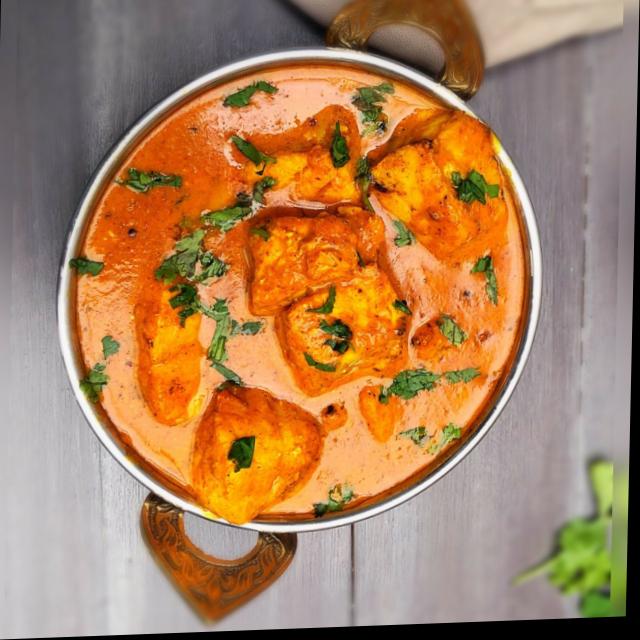
Dish: fish_curry